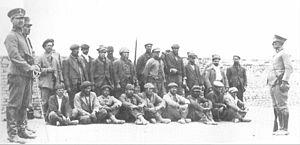
Kurt Gustav Wilckens est un militant anarchiste, pacifiste tolstoïen, antialcoolique, végétarien et syndicaliste libertaire.
En Argentine, il est d’usage de nommer Patagonie rebelle ou Patagonie tragique la lutte menée entre 1920 et 1921 par des travailleurs insurgés, principalement anarcho-syndicalistes, dans la province de Santa Cruz, en Patagonie argentine.